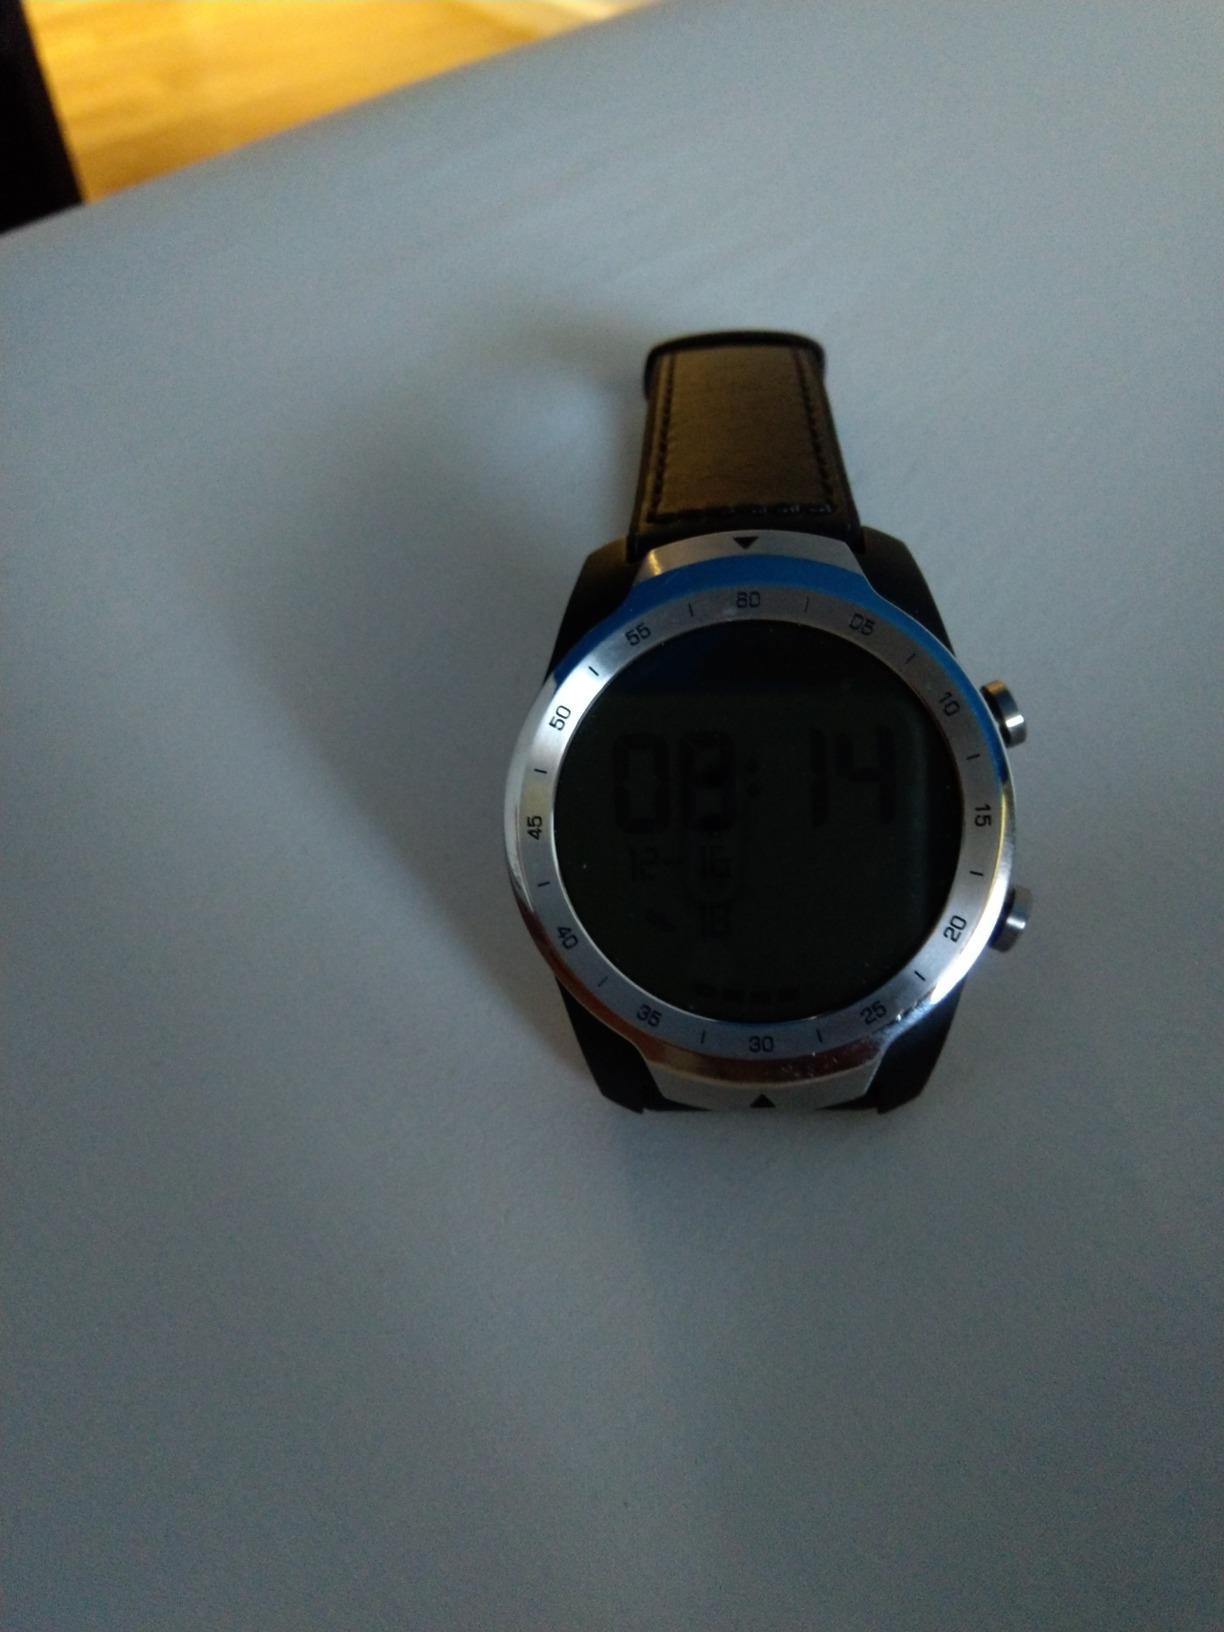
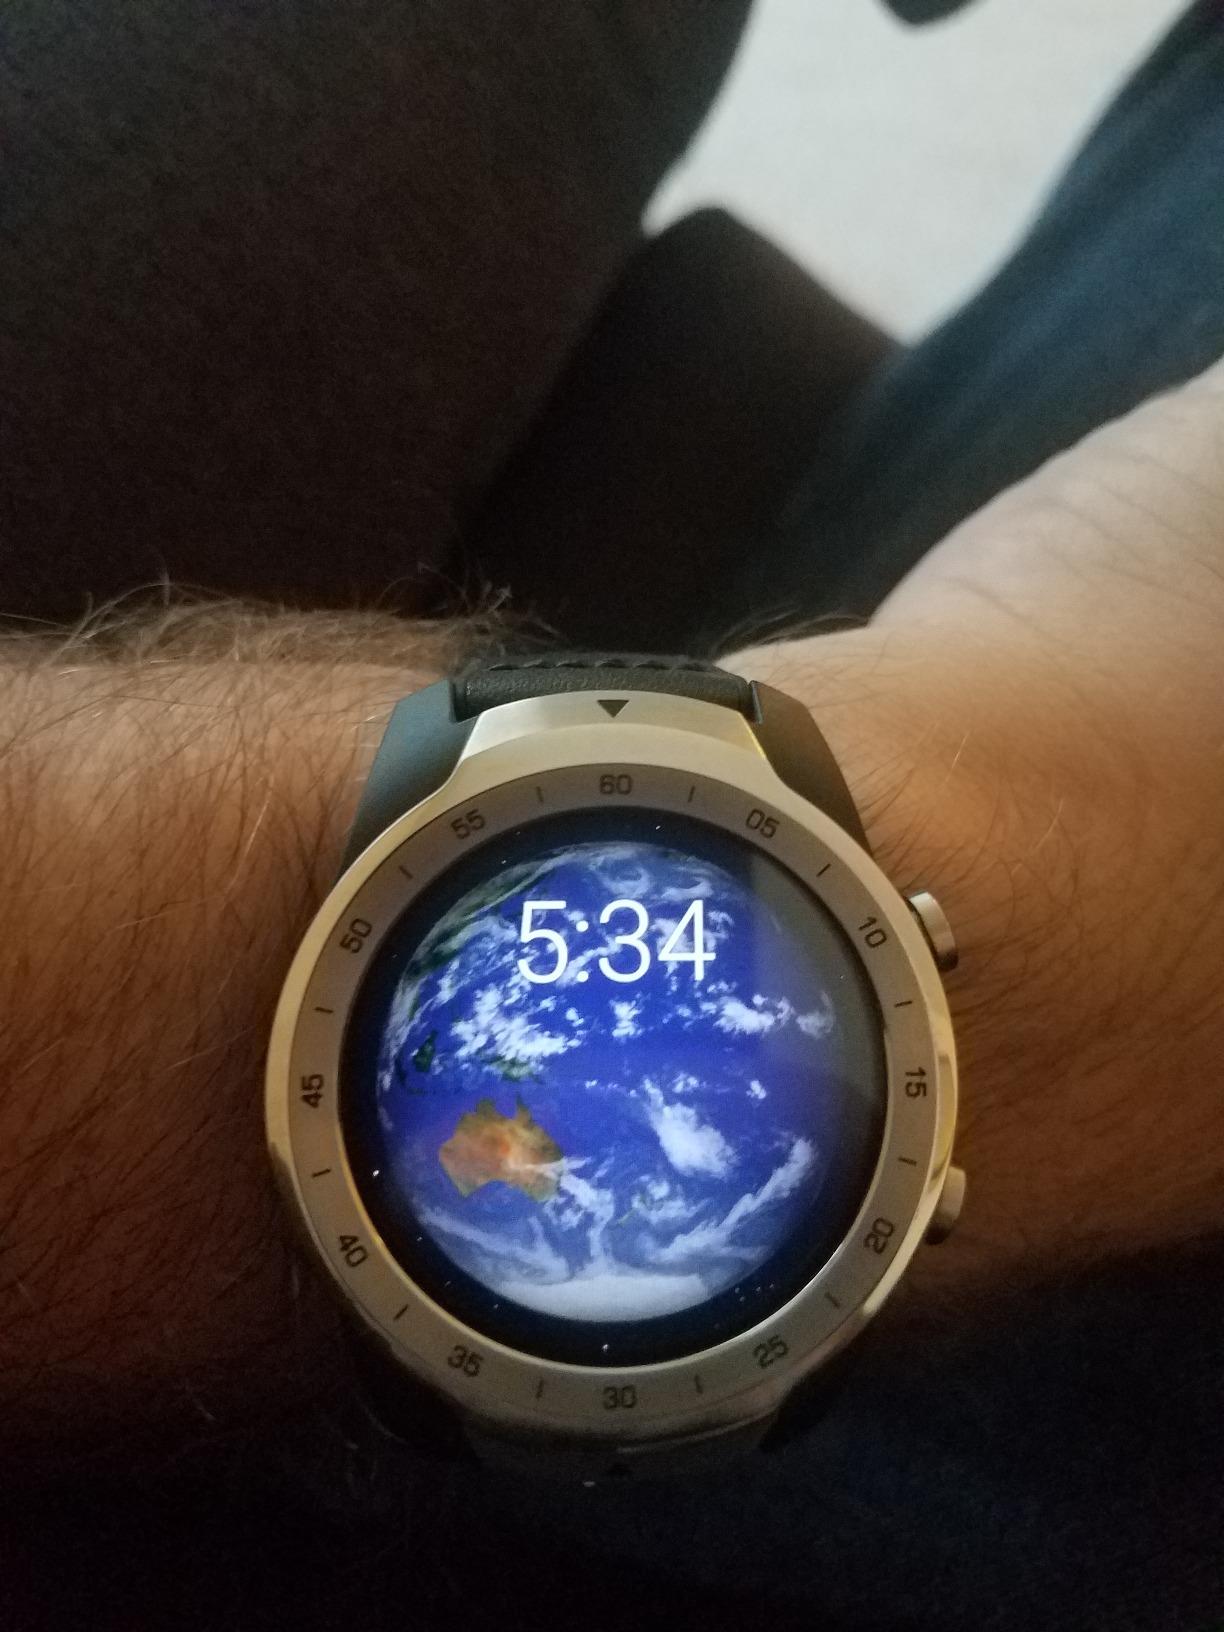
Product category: smartwatch
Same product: yes